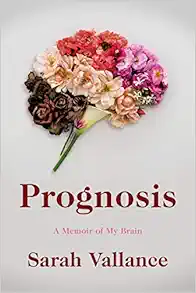
Prognosis: A Memoir of My Brain
Category: Books
Review “Powerful in its depiction of the author’s will to rise above the limitations of her disability… With a mission of giving voice to the voiceless, Vallance shares the little-understood experience of surviving a traumatic brain injury.” ― Kirkus Reviews “Sarah Vallance was a PhD with a high-level career when a fall from a horse resulted in a traumatic brain injury that caused her IQ to plummet to 80. Given that she’s written a beautiful new memoir, you know she’s recovered―but her book is less about reaching that destination and more about learning to care for one’s self and others.” ― Washington Post “One of the most astonishing books I’ve read in a long time…A testament to the determination of the human spirit to just survive, and live.” ― Curve Magazine “[This] inspirational story is a good reminder to fake it until you make it―and not let anyone else define your limitations.” ― The Advocate About the Author Sarah Vallance was born in Sydney. She graduated from City University of Hong Kong in 2013 with an MFA in creative writing. Her essays have earned her a Pushcart Prize. She has been published in the Gettysburg Review , the Sun , the Pinch , Asia Literary Review , and Post Road , among other places. Sarah was a Harkness Fellow at Harvard and holds a doctorate in government and public administration. She lives in Sydney with her wife and their three dogs and three cats. Prognosis is her first book.
Features: The searing, wry memoir about a woman’s fight for a new life after a devastating brain injury. | When Sarah Vallance is thrown from a horse and suffers a jarring blow to the head, she believes she’s walked away unscathed. The next morning, things take a sharp turn as she’s led from work to the emergency room. By the end of the week, a neurologist delivers a devastating prognosis: Sarah suffered a traumatic brain injury that has caused her IQ to plummet, with no hope of recovery. Her brain has irrevocably changed. | Afraid of judgment and deemed no longer fit for work, Sarah isolates herself from the outside world. She spends months at home, with her dogs as her only source of companionship, battling a personality she no longer recognizes and her shock and rage over losing simple functions she’d taken for granted. Her life is consumed by fear and shame until a chance encounter gives Sarah hope that her brain can heal. That conversation lights a small flame of determination, and Sarah begins to push back, painstakingly reteaching herself to read and write, and eventually reentering the workforce and a new, if unpredictable, life. | In this highly intimate account of devastation and renewal, Sarah pulls back the curtain on life with traumatic brain injury, an affliction where the wounds are invisible and the lasting effects are often misunderstood. Over years of frustrating setbacks and uncertain triumphs, Sarah comes to terms with her disability and finds love with a woman who helps her embrace a new, accepting sense of self.